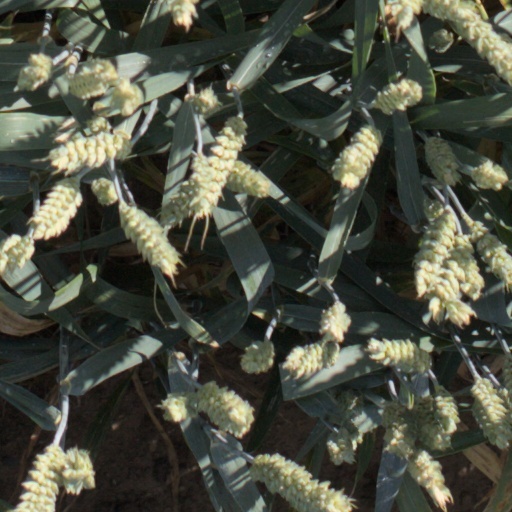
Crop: wheat